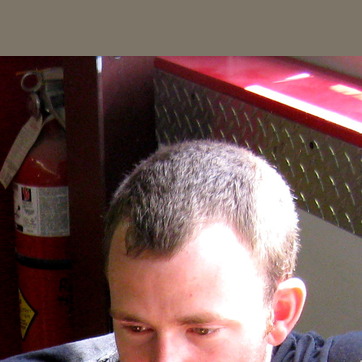
Material: hair